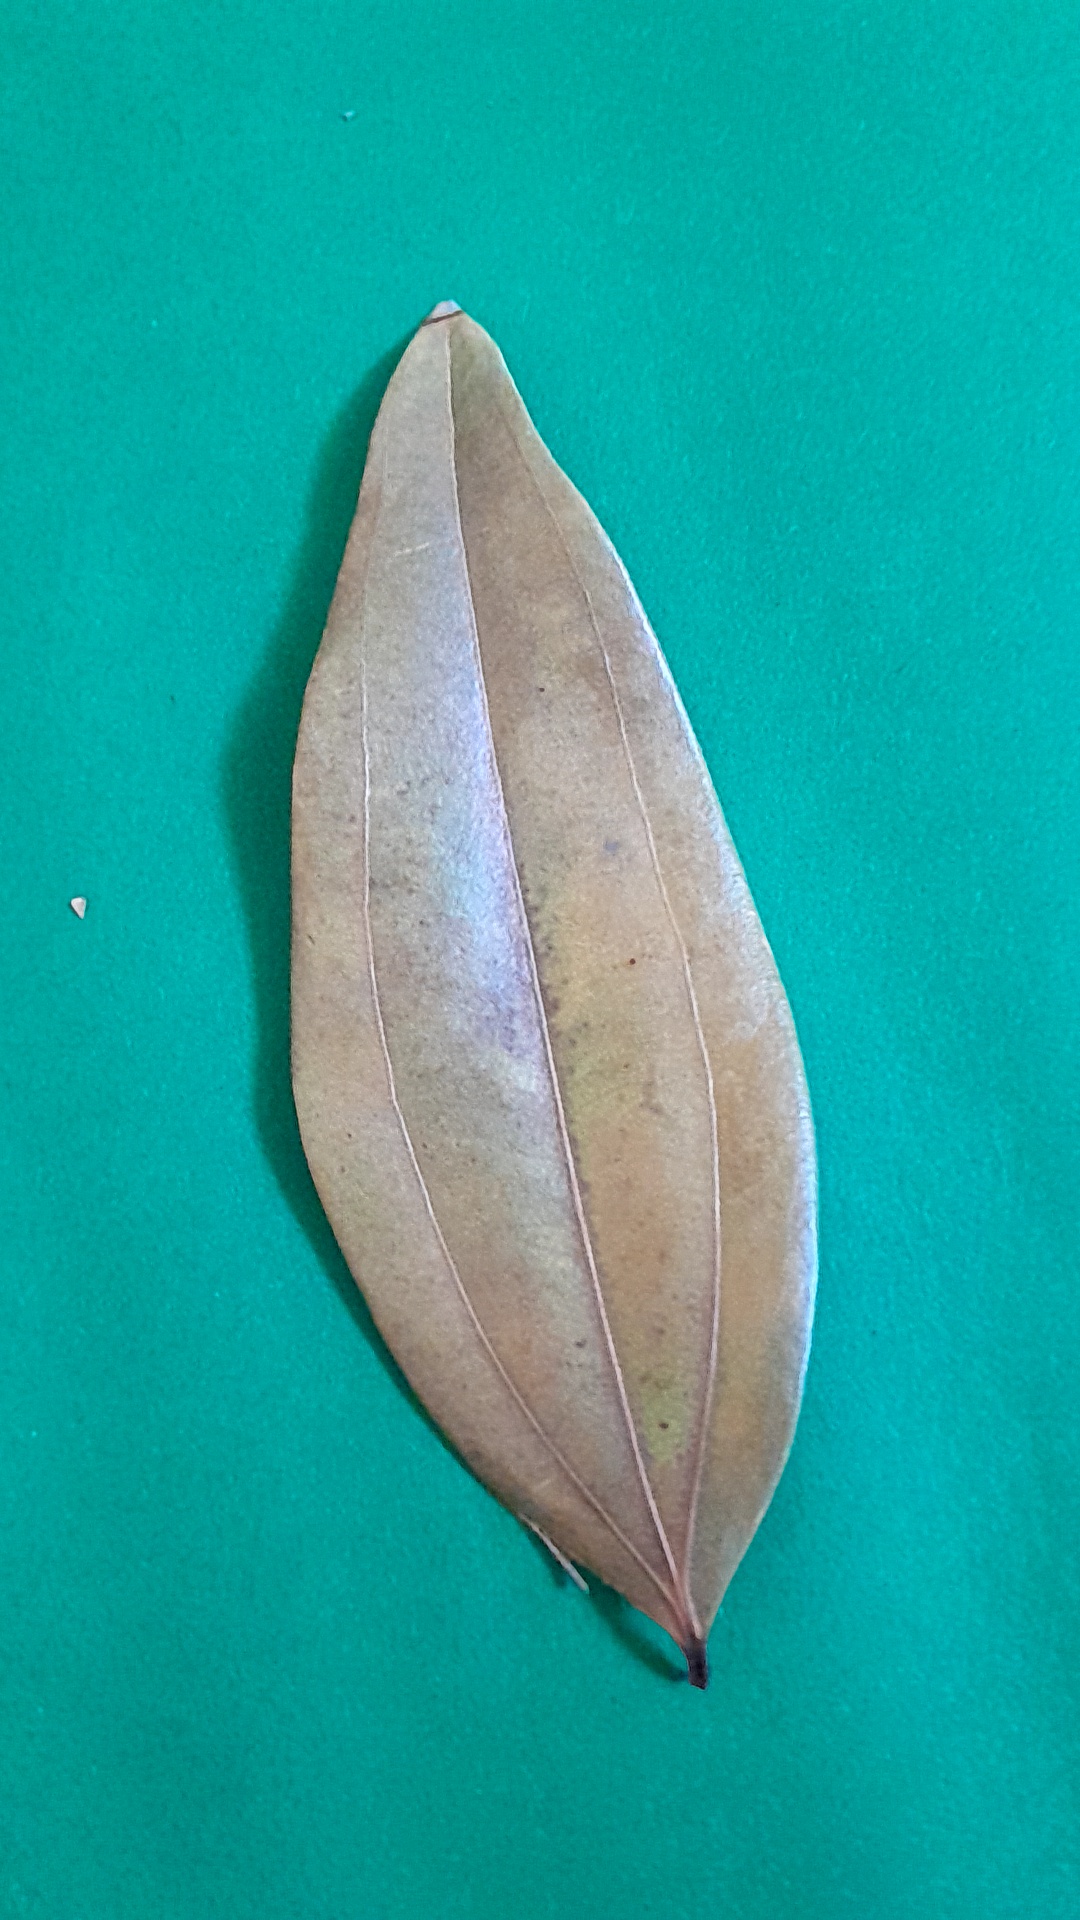
Label: Dry Leaf